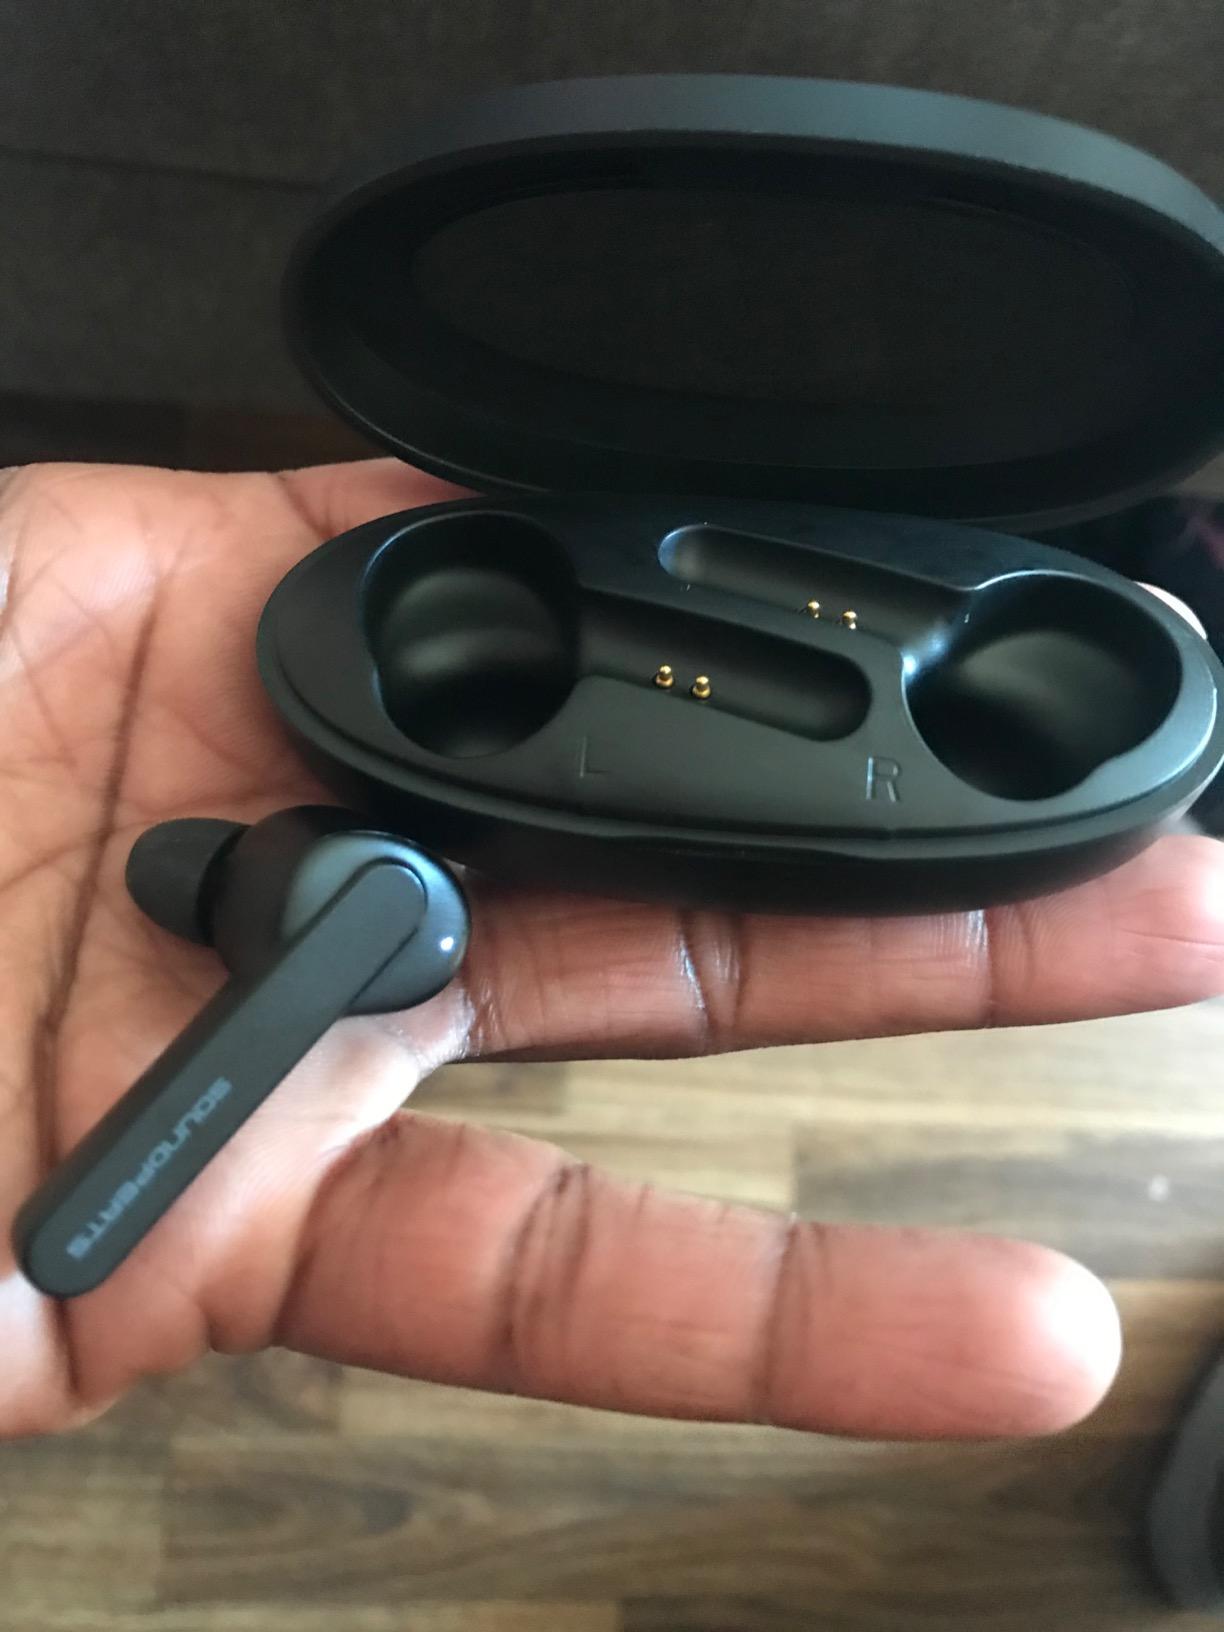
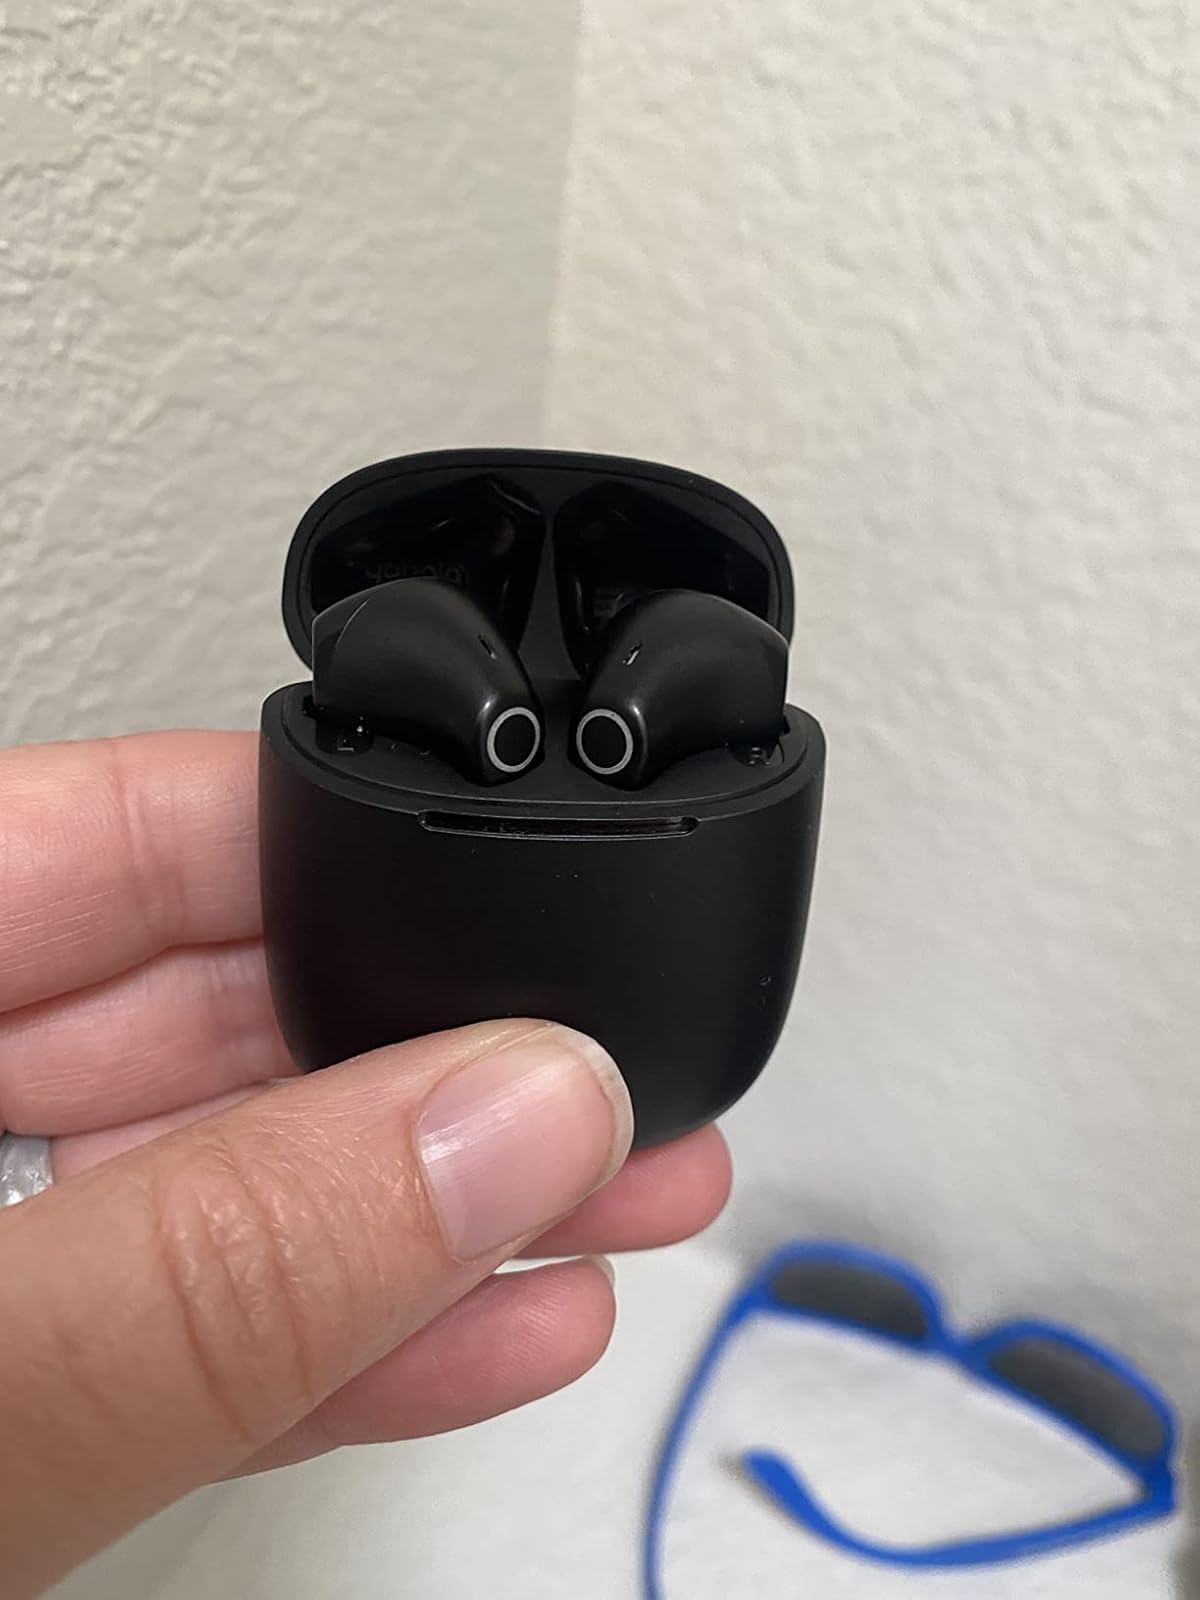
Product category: earbuds
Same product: no